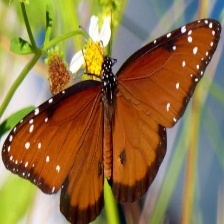
Species: STRAITED QUEEN
Butterfly family (ImageNet category): monarch